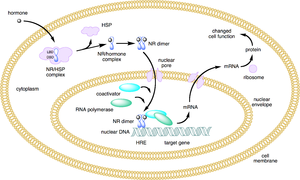
Kernereceptor / Type I
Skitse over Type I kernereceptorers reaktioner
Kernereceptorer, nukleusreceptorer eller ligandaktiverede transkriptionsfaktorer er receptorer for hormoner, vitaminer m.m. der regulerer transkriptionen for dermed at regulere proteinsyntesen og overordnet styre organismens udvikling, homeostase og stofskifte. Hormoner, vitaminer m.m. betegnes som ligander, og ligandbinding - ofte i kompleks med andre proteiner - er nødvendig for binding til DNA.